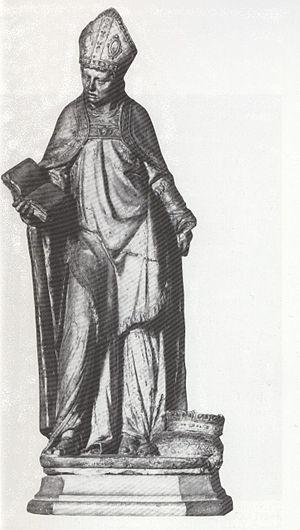
Statue de Saint Goéry en l'église saint maurice d'épinal, réalisation du XVIII e siècle, à ses pieds la couronne des comtes d'Aquitaine.
Goëri ou Goëry ou Goericus est un évêque de Metz qui a régné de 629 à 647. Ce haut dignitaire, successeur de son oncle l'évêque Arnould, serait né vers 570, il est décédé le 18 septembre 647. Il est aussi nommé en ancien français Goeric, Goëric, Goéry, Gœury. Son culte était célébré le 19 septembre dans les diocèses de Metz et Toul, puis le 5 mars dans le diocèse de Nancy.
Cette page concerne les événements qui se sont produits au septième siècle en Lorraine.